Battle of Midtskogen

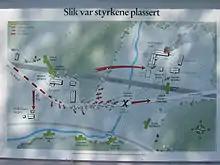
Overview of battle

The Battle of Midtskogen was a minor battle fought on the night of 9–10 April 1940 during the Second World War between a German raiding party and an improvised Norwegian force. The site of the battle was Midtskogen Farm, approximately west of the town of Elverum at the mouth of the Østerdalen valley in southern Norway. The invading German troops aimed to capture King Haakon VII and his cabinet, thereby forcing Norway into submission. After a short battle, the German force withdrew, having lost its commander in the fighting.